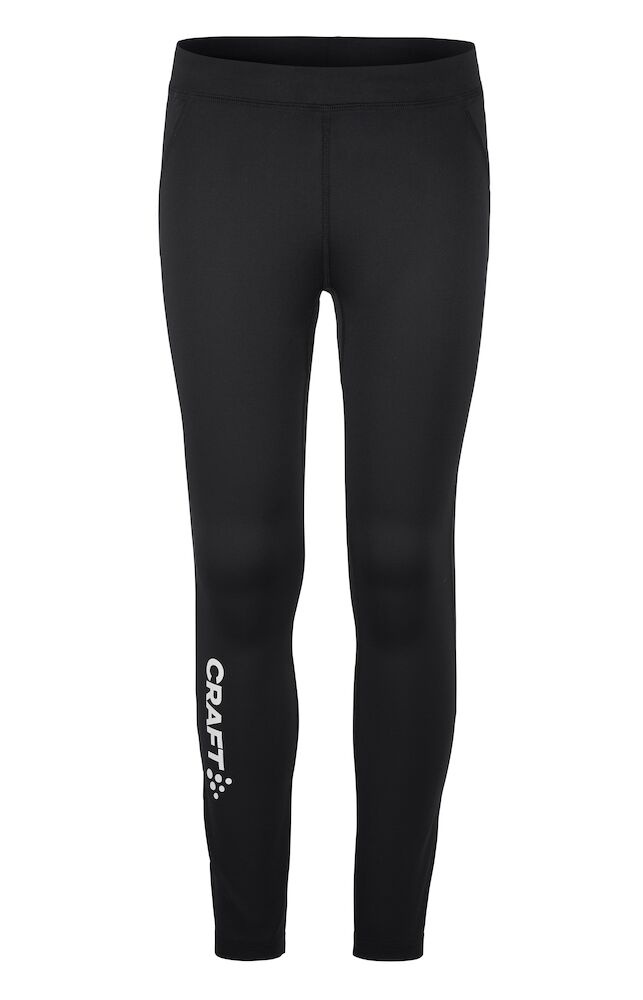
Rush 2.0 Tights JR
Rush 2.0 Tights sind leichte und elastische Tights, die einen effizienten Feuchtigkeitstransport und große Bewegungsfreiheit bei intensiven körperlichen Aktivitäten wie Leichtathletik und Gymnastik gewährleisten. Dieses aus recyceltem Polyester gefertigte Kleidungsstück gehört zur neuen Generation von Sportbekleidung mit einem geringeren ökologischen Fußabdruck. Perfekt für das Branding mit Vereins-, Sponsoren- oder Firmenlogos. • Hergestellt aus recyceltem Polyester • Kordelzug am Saum für optimale Passform • Klares Design
Brand: Craft
Category: Apparel & Accessories > Clothing > Activewear > Activewear Pants > Tights